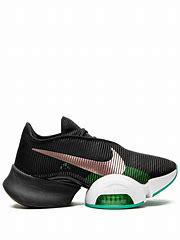
Brand: Nike
Model: Air Zoom Superrep